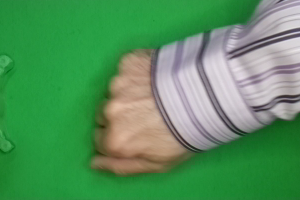
Label: rock